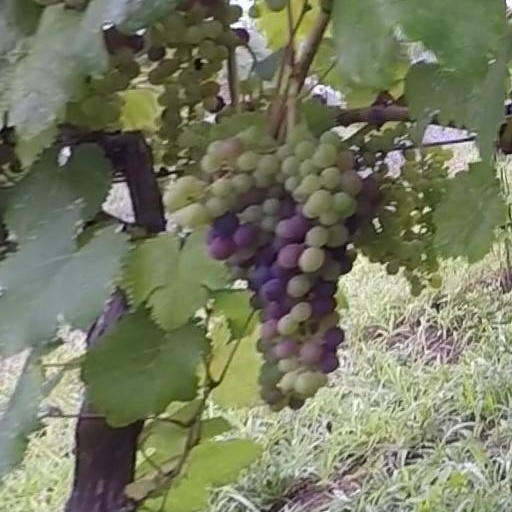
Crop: grape